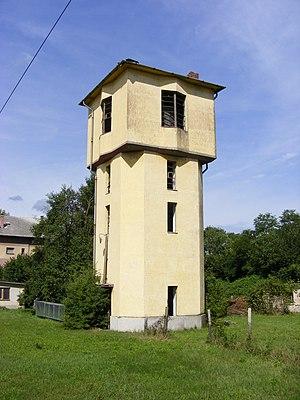
Beleg est un village et une commune du comitat de Somogy en Hongrie.